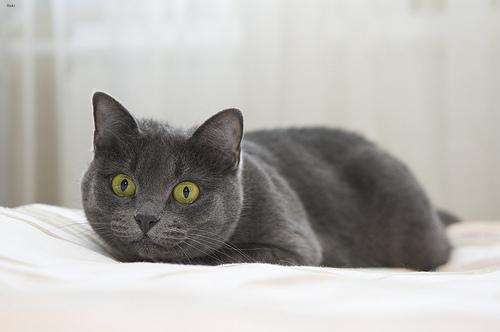
Breed: Russian Blue